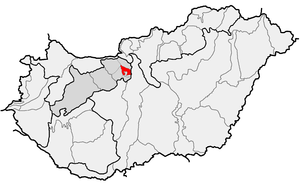
Les collines de Buda est un massif collinéen située à l'ouest de Budapest dans le massif de Transdanubie, au sud des monts du Pilis. Le point culminant est le Nagy-Kopasz. Certains sommets comme le János-hegy ou le Széchenyi-hegy sont desservis par le Gyermekvasút.